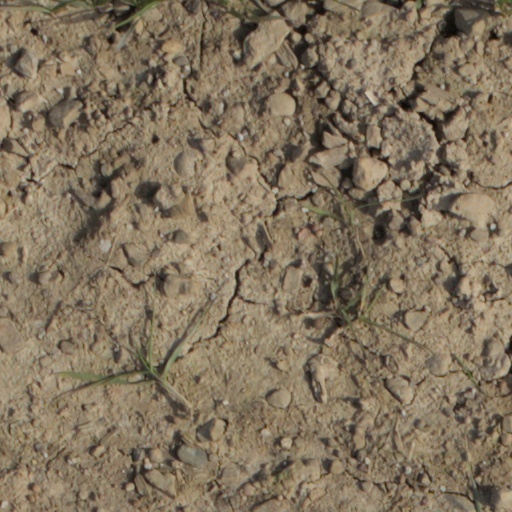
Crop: wheat